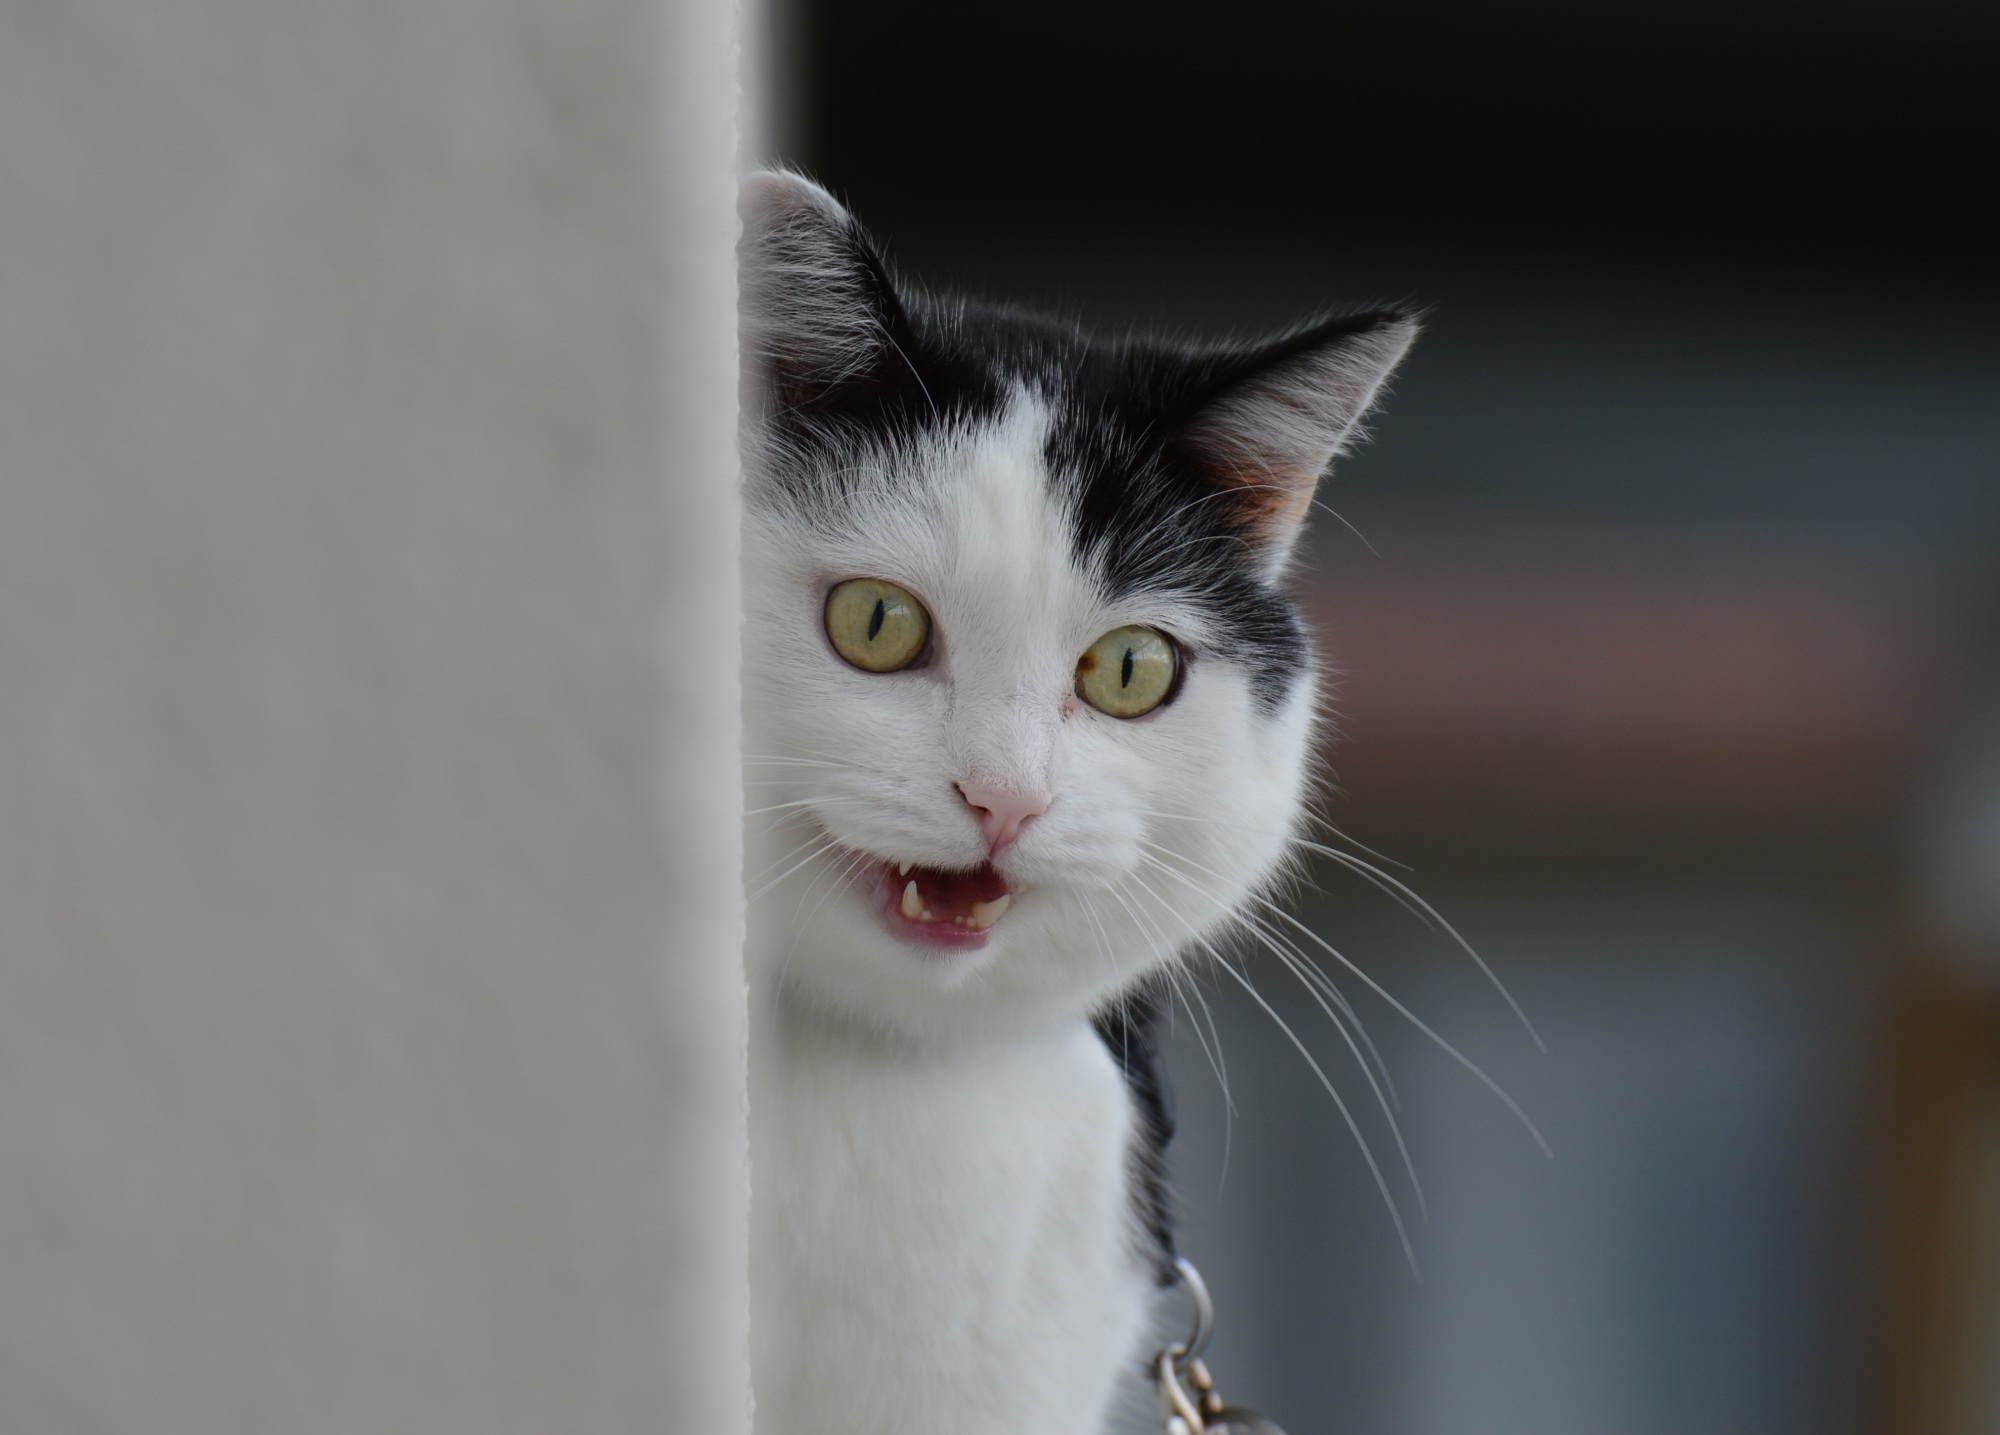
black and white, white, animal, cute, pet, kitten, cat, mammal, fauna, close up, nose, whiskers, adidas, vertebrate, funny, mieze, animal world, domestic cat, small to medium sized cats, cat like mammal, domestic short haired cat